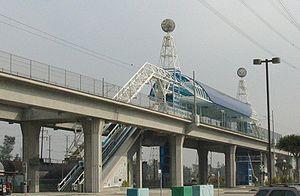
La station de Redondo Beach de la ligne verte du métro de Los Angeles.
Cet article présente la liste des stations du métro de Los Angeles. Elle inclut les stations déjà en service, celles en construction ainsi que celles en projet. Le métro angelin a ouvert en 1990 puis s'est peu à peu développé au cours des années. Il se compose aujourd'hui de 93 stations réparties sur six lignes de métro.
Redondo Beach, anciennement Marine/Redondo, est une station du métro de Los Angeles desservie par les rames de la ligne C et située à Redondo Beach en Californie.